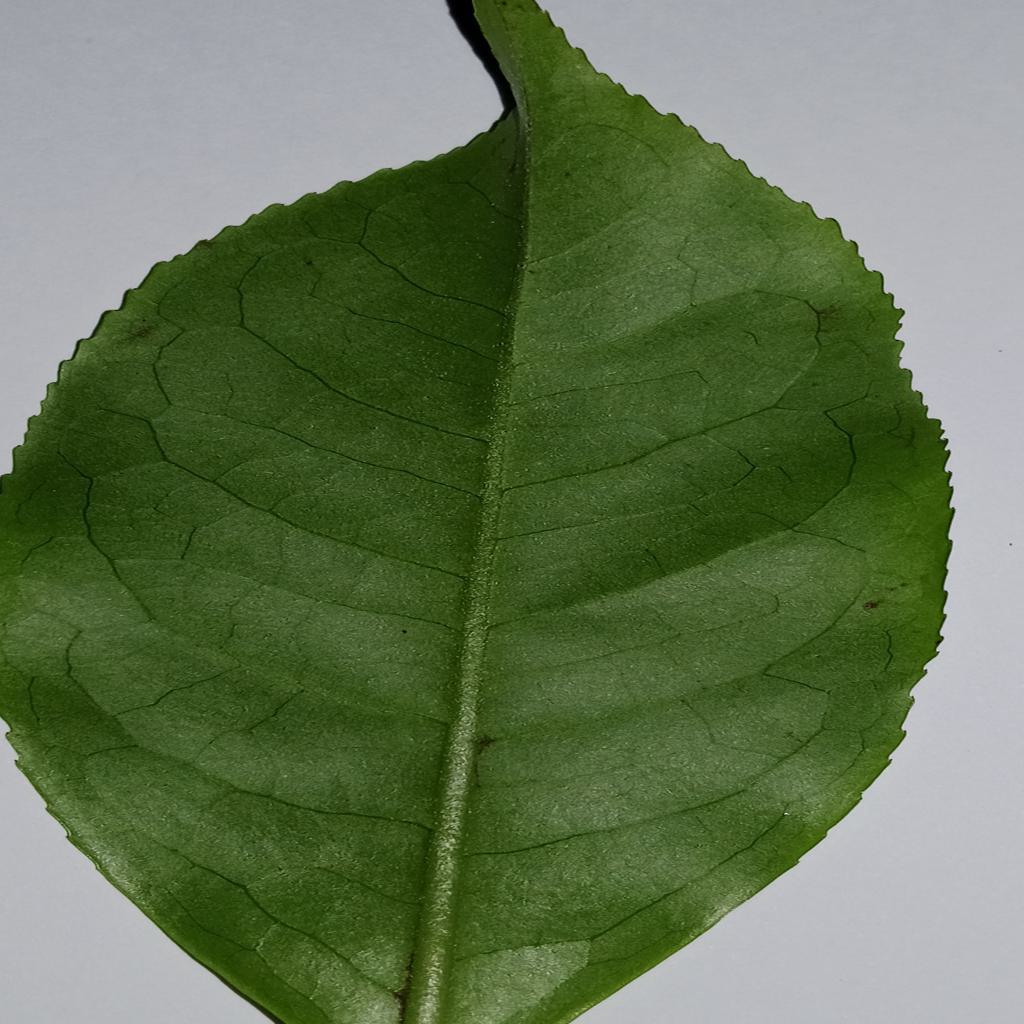
Label: Healthy